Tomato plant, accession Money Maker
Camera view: tilt-top (135 deg); turntable rotation: 120 degrees
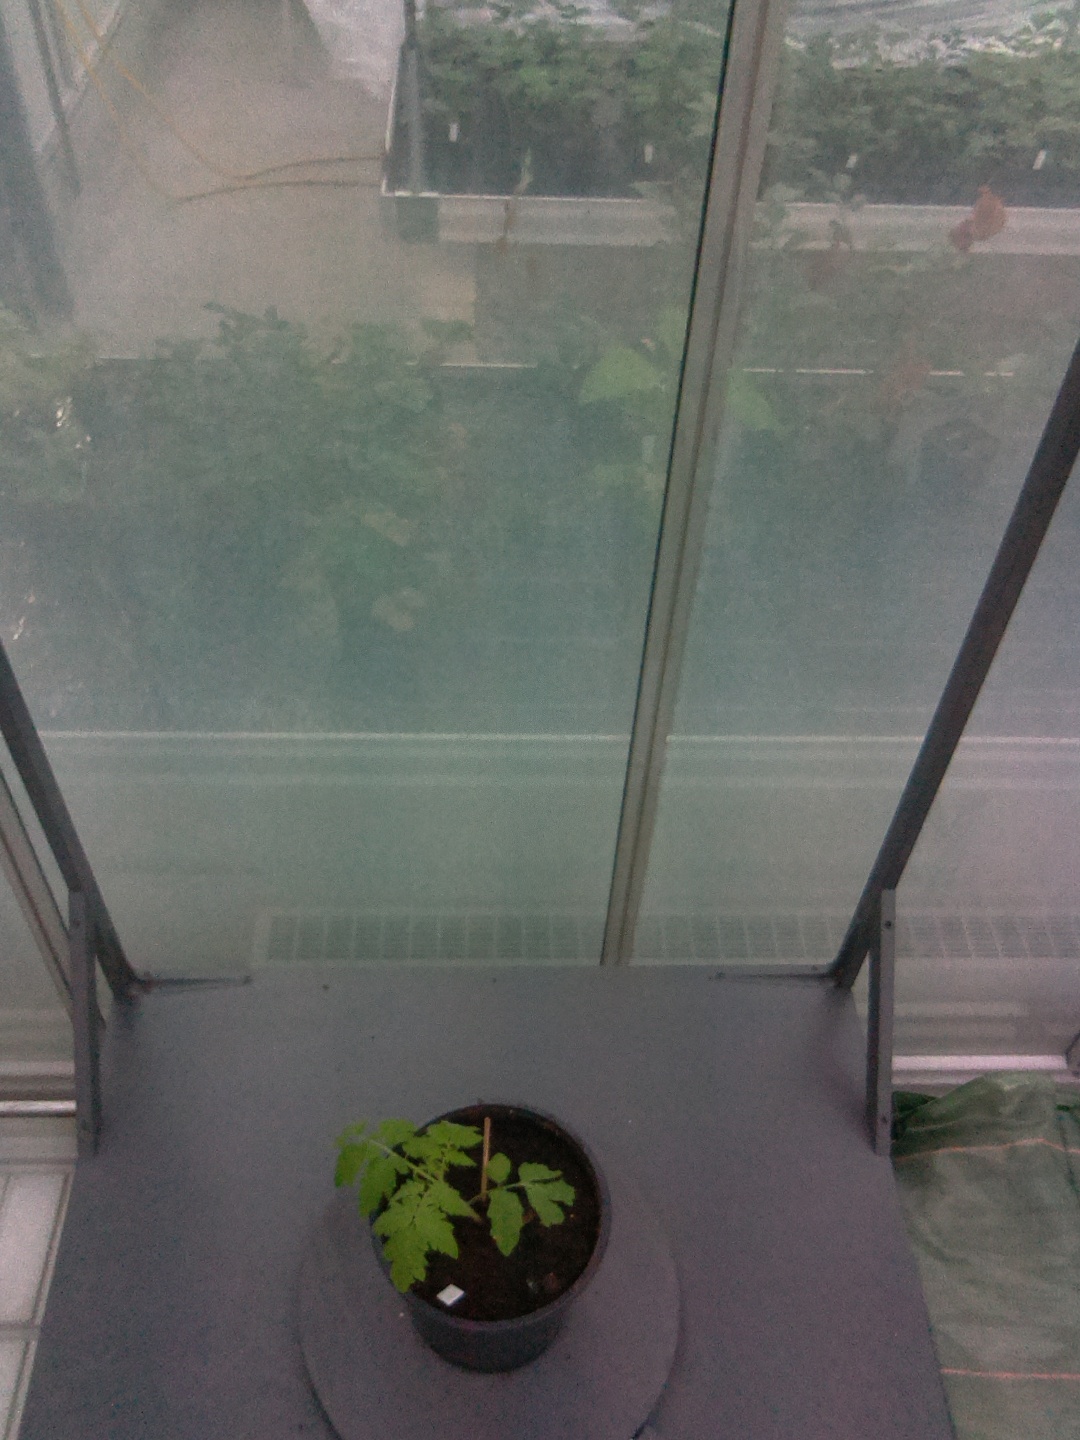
BBCH growth stage 13: 6 of true leaves visible